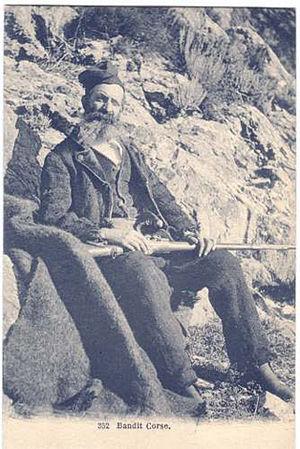
Bandit corse au début du XXe siècle
"L' expression ""bandits corses"" désigne les bandes de malfaiteurs ayant agi en Corse depuis le XIXᵉ siècle.